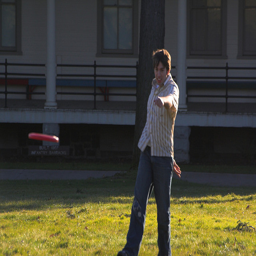
A guy in a park reaching out for a frisbee.
A man throws a frisbee into the air in a park.
a man smiling and pointing at the camera from a  distance
A man throwing a red frisbee while standing in a park.
A man having just released a frisbee after throwing it.